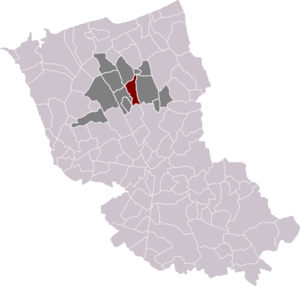
Socx est une commune française située dans le département du Nord, en région Hauts-de-France.